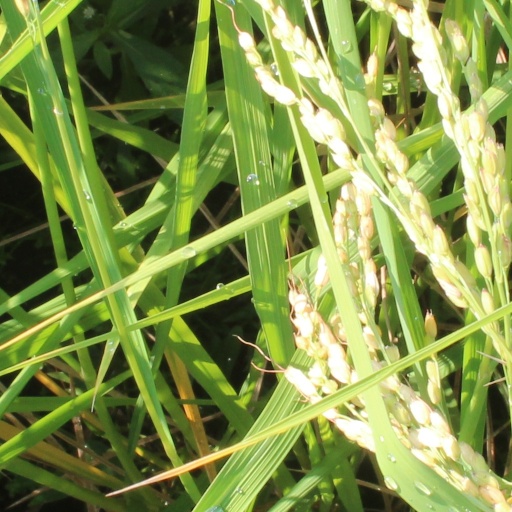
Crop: rice